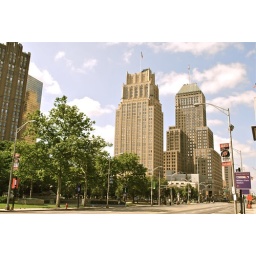
Newark's two most prominent old buildings at right (reflected in the glass tower at left)